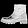
Label: Ankle boot